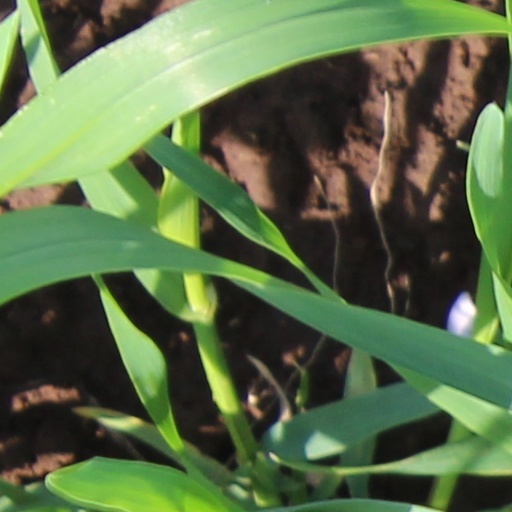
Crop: wheat